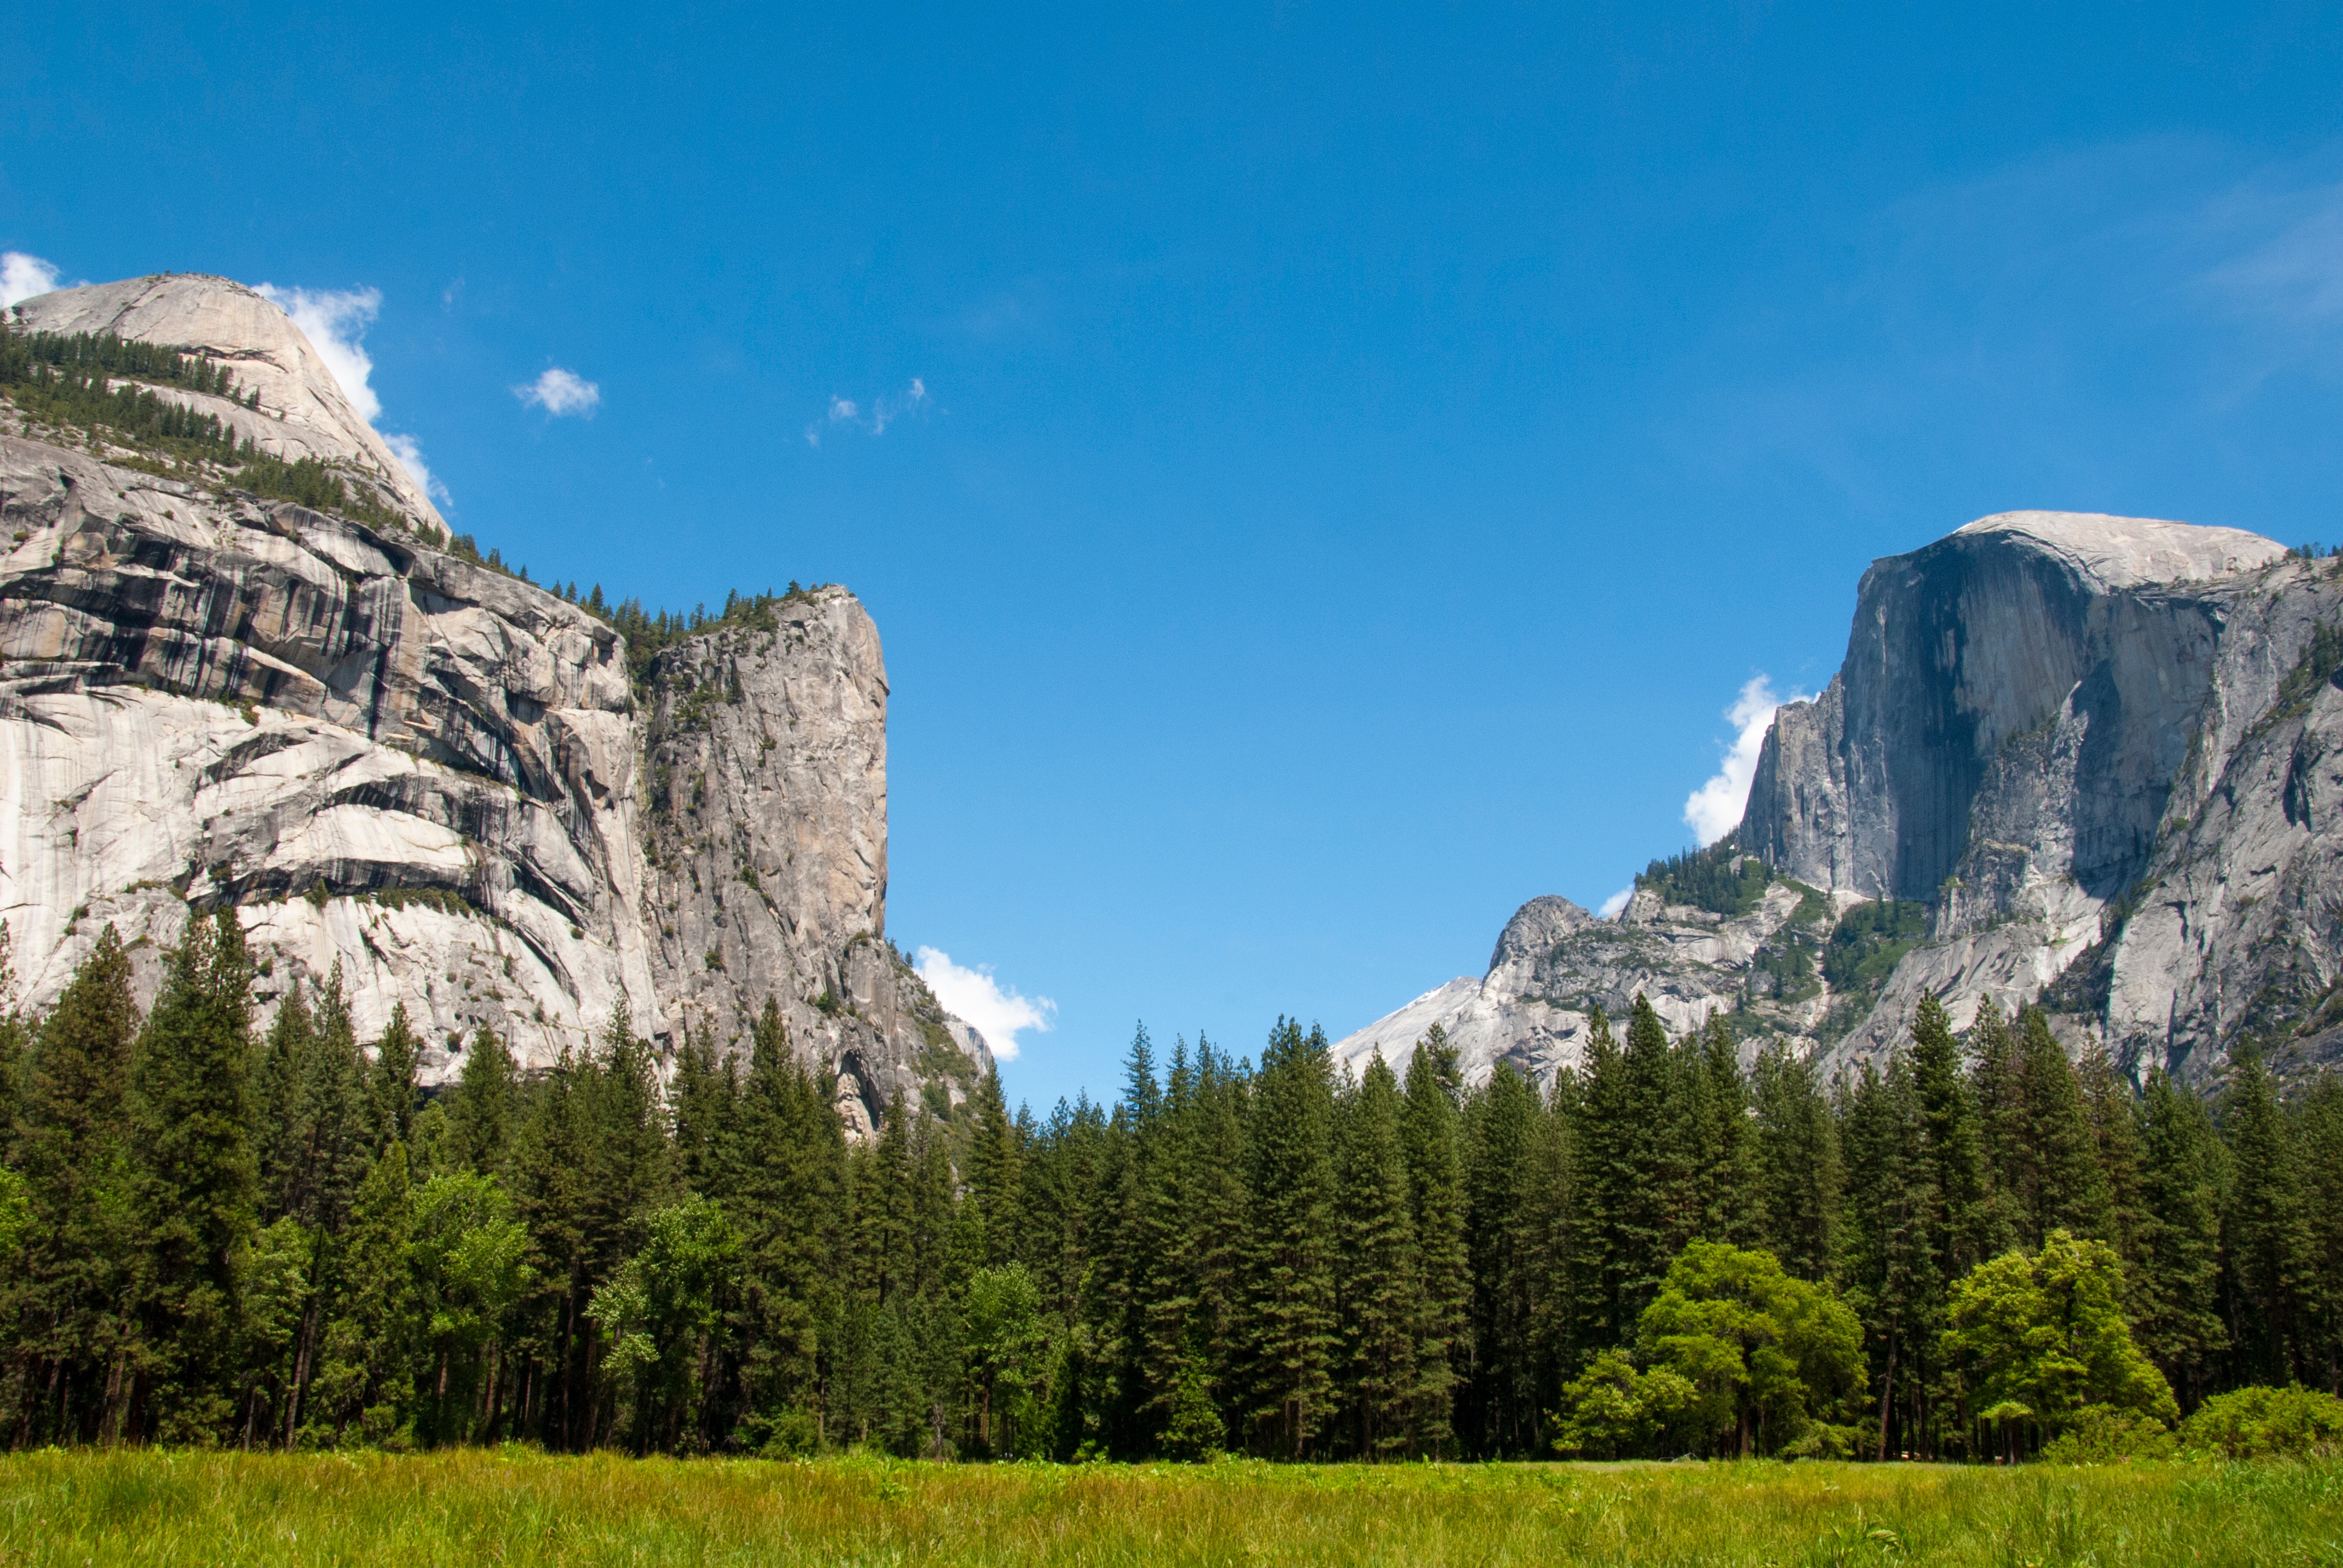
landscape, nature, wilderness, mountain, meadow, valley, mountain range, cliff, park, terrain, national park, ridge, alps, badlands, plateau, landform, mountain pass, geographical feature, mountainous landforms